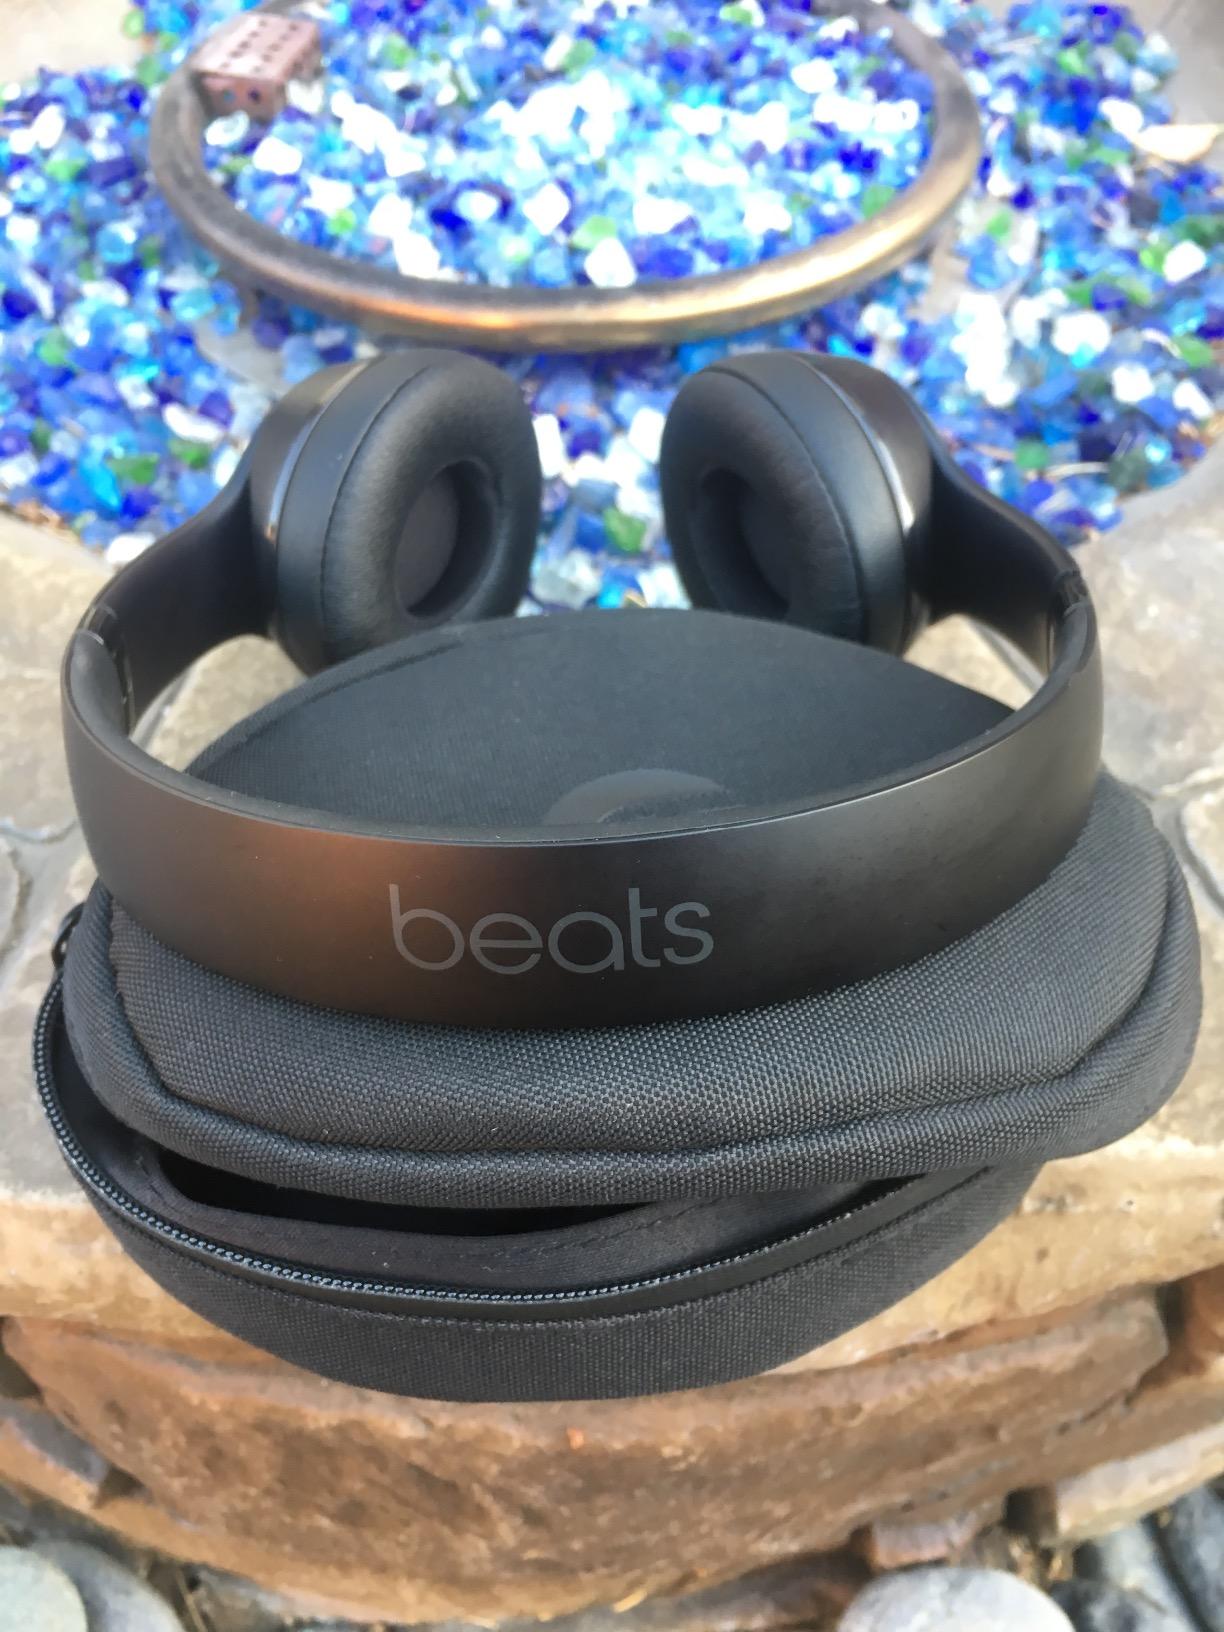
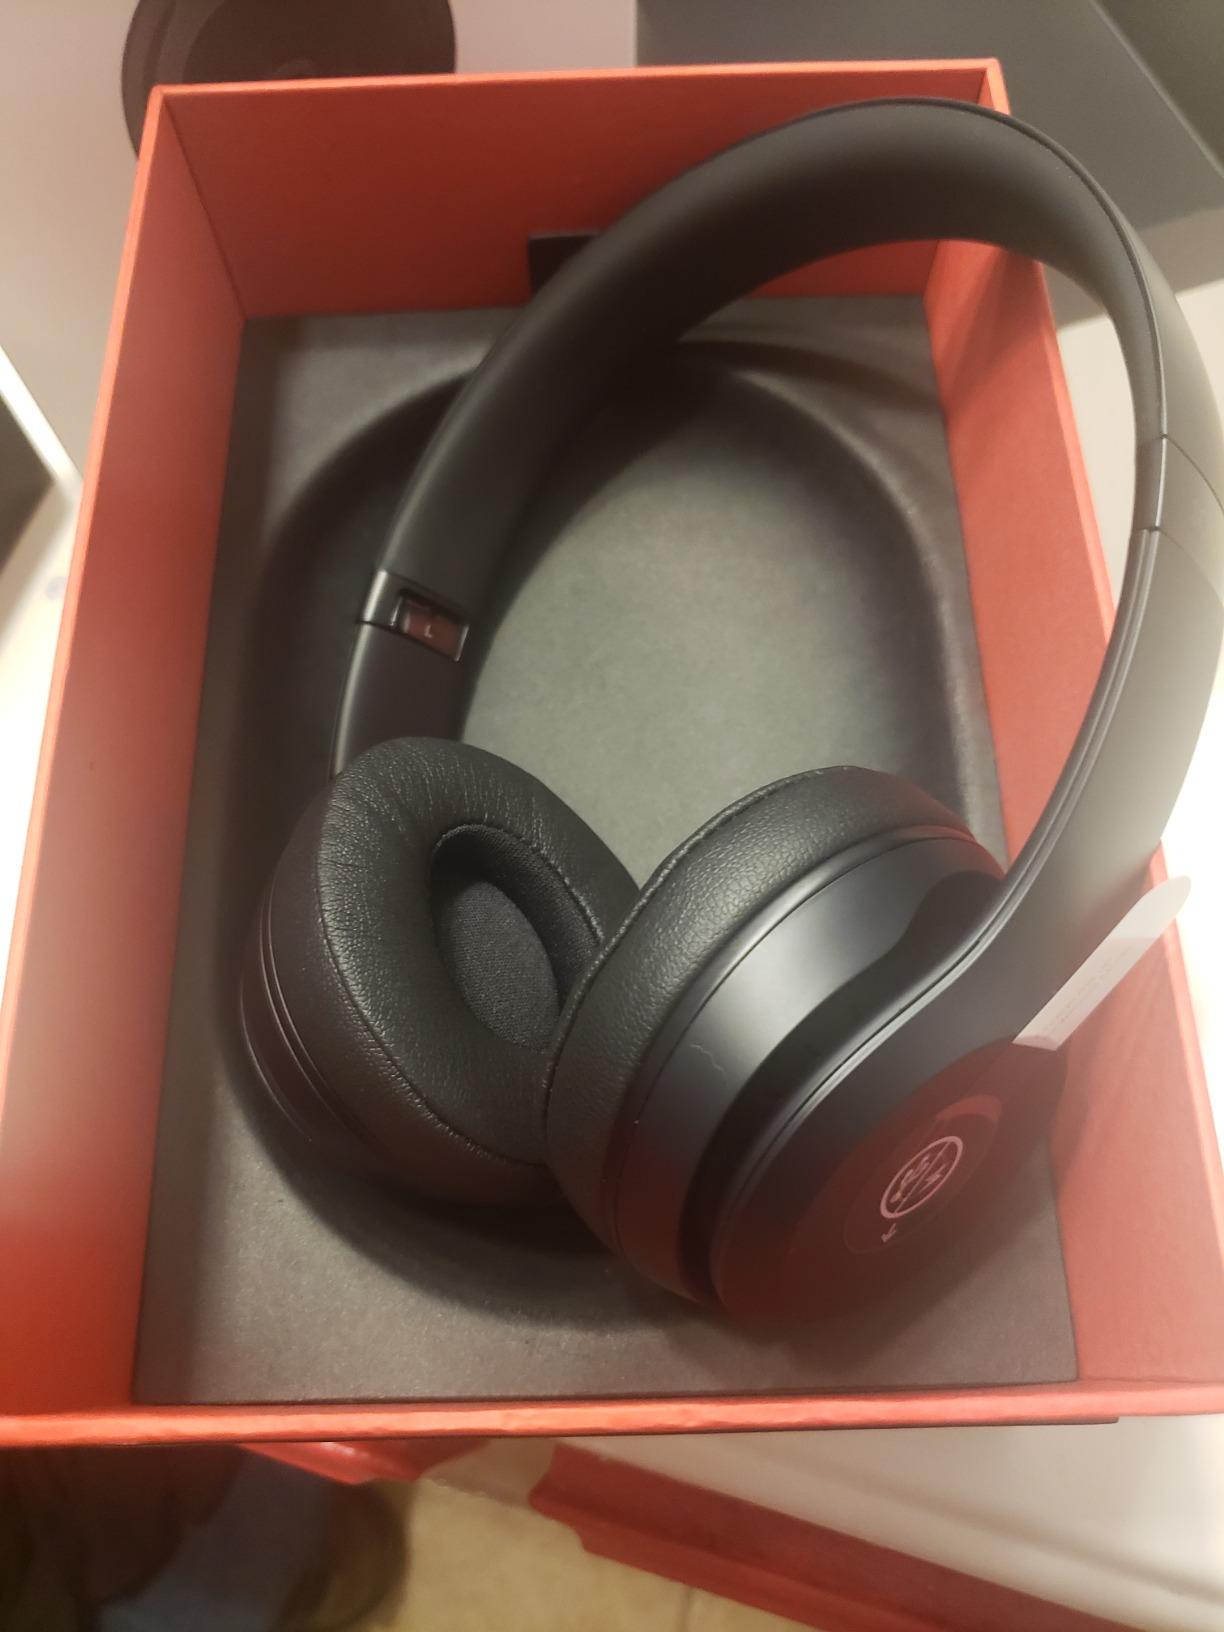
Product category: headphones
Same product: yes